All-Stars (band)

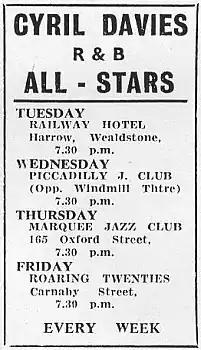
With Davies, the All-Stars had standing engagements at a number of London's jazz clubs.

In December 1962, Davies was in competition with Korner to recruit Long John Baldry as a second lead vocalist. Baldry had previously performed with Blues Incorporated while Davies was still a member, with both vocalists being featured on the 1962 album "R&B from the Marquee". Following the formation of the All-Stars, Baldry played a few shows with each band before eventually committing to join Davies' camp in January 1963.